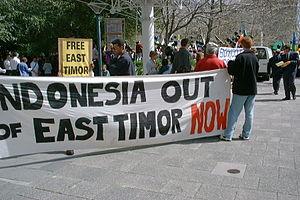
1999 est une année commune commençant un vendredi.